NBA Live 15

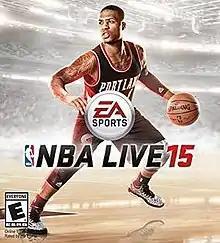
Cover featuring Damian Lillard

NBA Live 15 is a basketball simulation video game for the PlayStation 4 and Xbox One released on October 28, 2014, in North America and on October 31, 2014, in Europe. It features Damian Lillard of the Portland Trail Blazers as its cover athlete. The release date was moved due to EA Sports wanting to polish the title before release. This is the second installment of the game after taking a four-year hiatus starting in 2010.